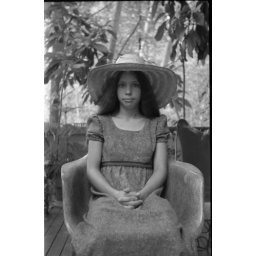
first roll of black and white film. Taken with John's Nikon F in summer 1976